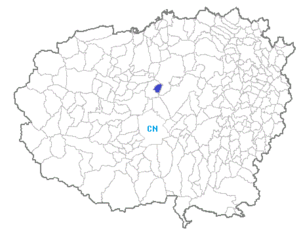
Vottignasco est une commune italienne de la province de Coni dans la région Piémont en Italie.